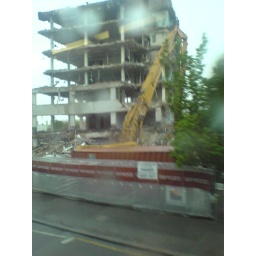
Demolition in South Harrow. Taken from bus window with crappy phone camera on way to work.